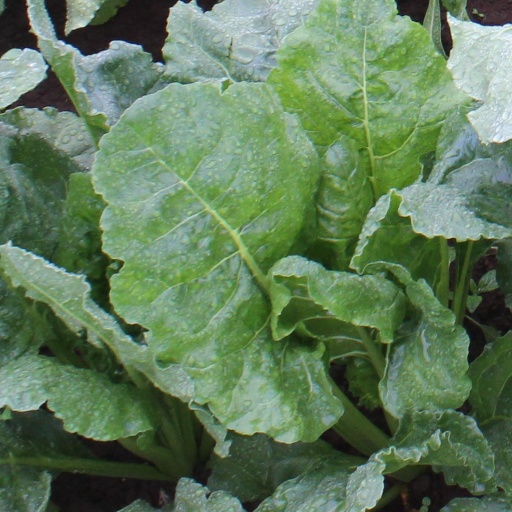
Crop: sugar beet